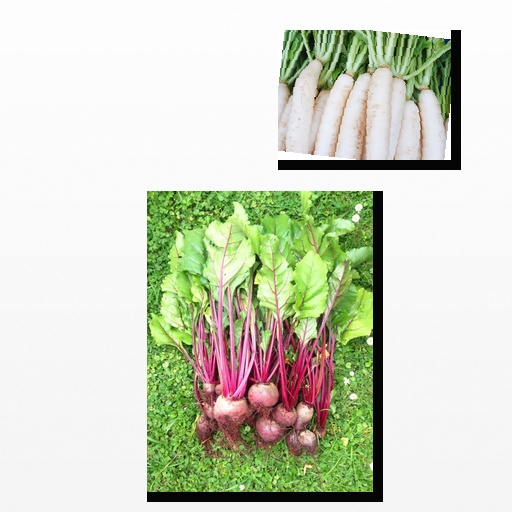
Food items: radish, beetroot